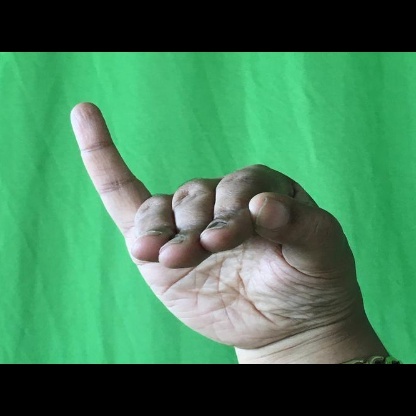
Mudra: Hamsapaksha